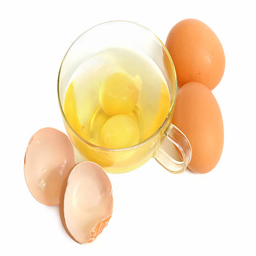
raw eggs in a glass cup